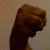
The image shows a hand gesture representing the letter 'M' in Indian Sign Language.